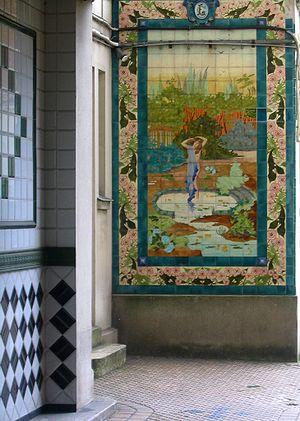
Le grès est un matériau céramique caractérisé par une très grande dureté et une excellente résistance aux agressions chimiques ou climatiques. Cette résistance est obtenue grâce à une cuisson à une température supérieure à 1 200 °C. Il est désigné en anglais par le terme stoneware, littéralement « objet de pierre ».